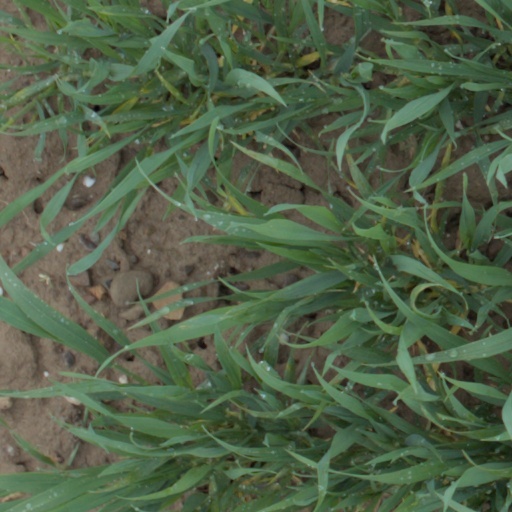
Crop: wheat